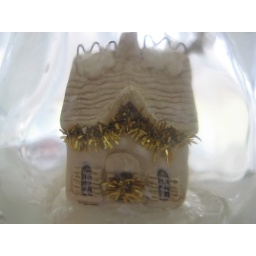
Tiny house in a bottle